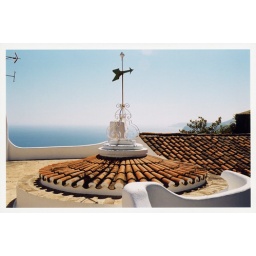
Our roof terrace, looking west over the ocean